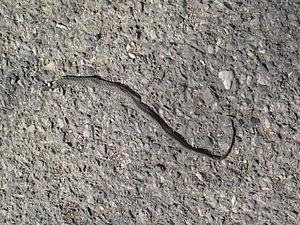
La Couleuvre à collier, à différencier désormais de la Couleuvre helvétique, est une espèce de serpents de la famille des Natricidae, qui vit au-delà du Rhin et en Europe du Nord. Elle peut arborer des couleurs allant du gris au noir, en passant par le brun et le verdâtre, mais elle est généralement reconnaissable au motif clair qu'elle porte sur la nuque et qui lui a valu son nom vernaculaire. Sa taille varie de 65 cm à plus de 1,40 m, les femelles étant plus grandes que les mâles.